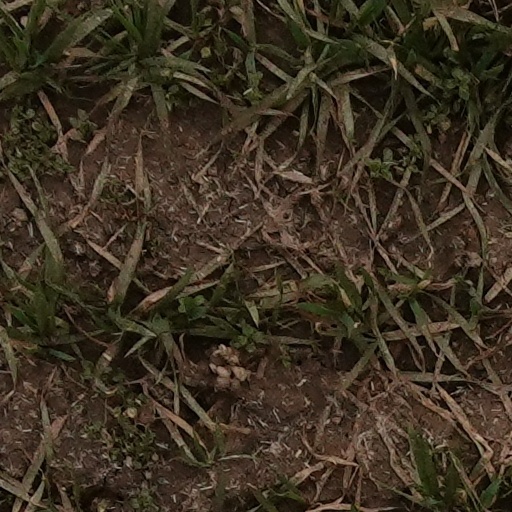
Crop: wheat